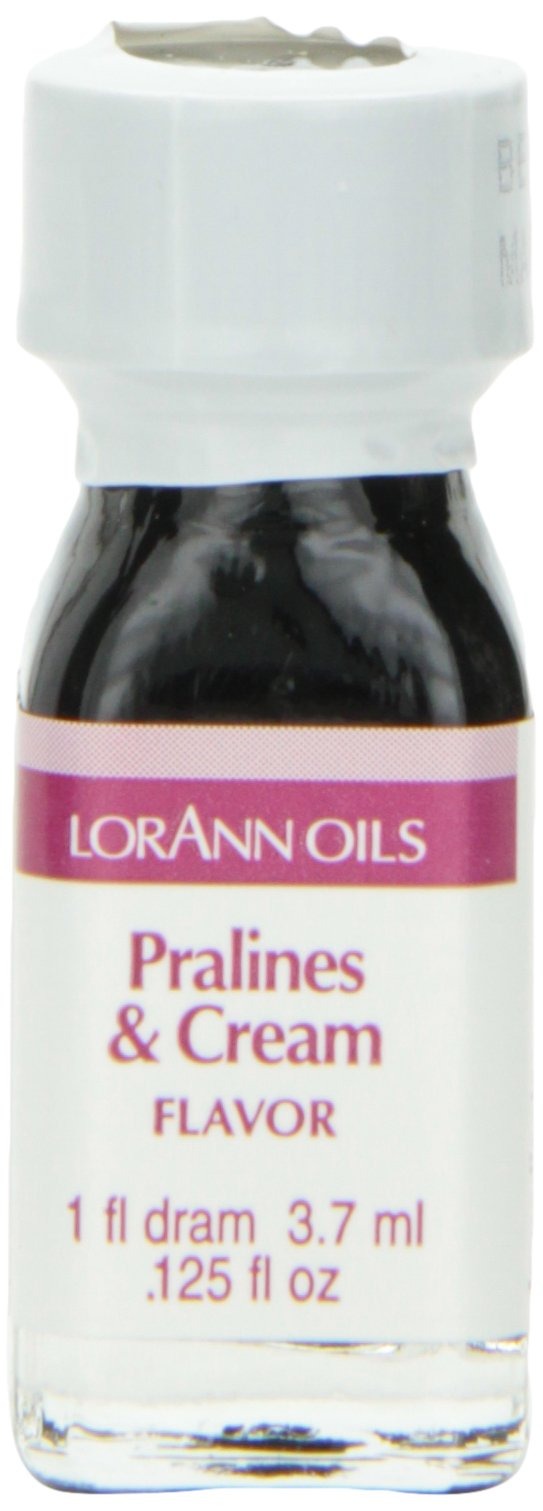
Item Name: LorAnn Oils Flavorings and Essential Oils, Pralines and Cream, 0.125 Ounce (Pack of 12)
Bullet Point 1: 3x to 4x stronger than typical alcohol-based extracts
Bullet Point 2: 1-dram = 0.125 fluid ounce or about 1 teaspoon
Bullet Point 3: Use LorAnn in place of extract
Bullet Point 4: Sugar free gluten free
Bullet Point 5: Kosher certified concentrated
Value: 1.5
Unit: Fl Oz

Price: 9.17